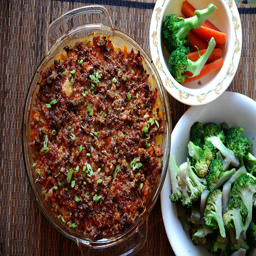
A bowl of food placed alongside a plate of broccoli and carrots.
A glass casserole dish filled with food sits next to bowls of broccoli, cauliflower and carrot strips.
A cooked dish of some kind sitting on a table with two bowls of fresh vegetables next to it.
A casserole with vegetables as a side dish.
A meat casserole sitting beside bowls of broccoli and carrots.